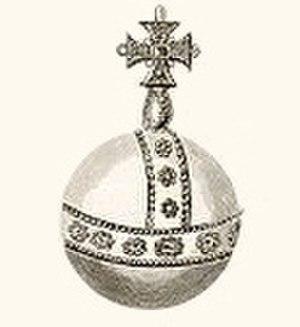
La Sainte Grenade d'Antioche est une arme apparaissant dans le film Sacré Graal ! des Monty Python. Cet élément comique se base sur le contraste entre la sacralité de cet objet cité dans des textes religieux, et la destruction totale qu'il est réputé provoquer.
Les joyaux de la Couronne britannique sont les attributs du pouvoir royal et les costumes de cérémonie portés par les souverains du Royaume-Uni lors du couronnement ou lors de cérémonies officielles. Les joyaux de la Couronne se composent de différents objets : couronnes, sceptres, globes, épées, bagues, éperons, aubes, dalmatiques, bracelets, mais aussi la robe de cérémonie du souverain ainsi que d'autres objets en relation avec la cérémonie.